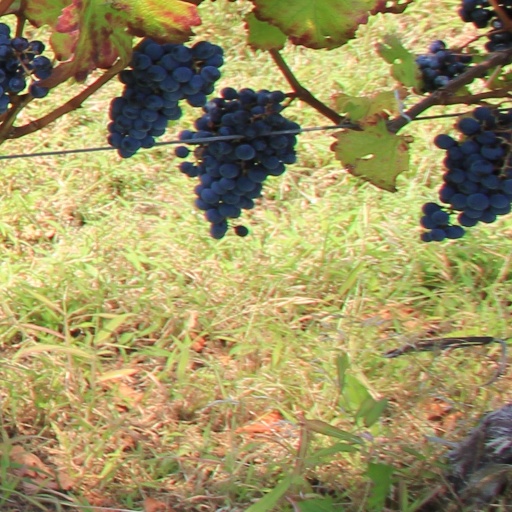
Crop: grape